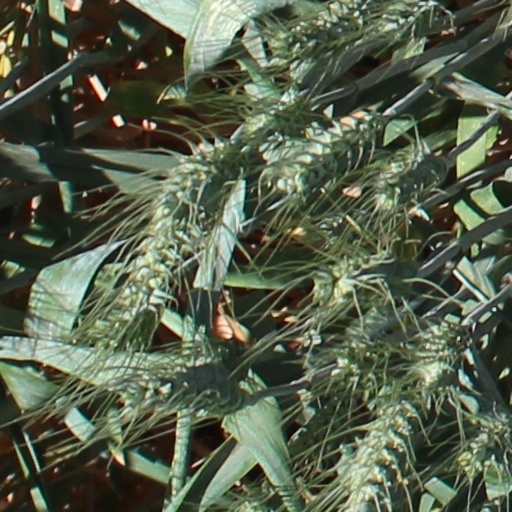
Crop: wheat